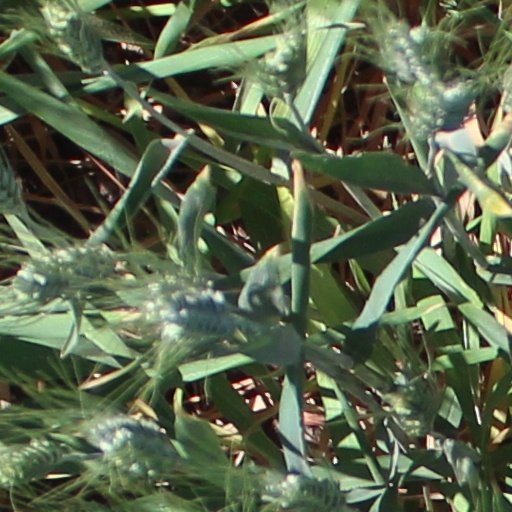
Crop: wheat